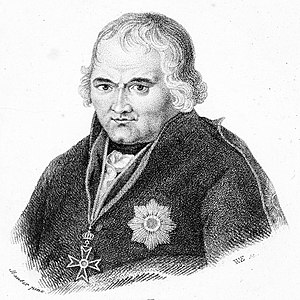
Harmonika / Historie
Georg Joseph Vogler
En harmonika er et musikinstrument, der klassificeres som et tungeinstrument. Dets toner kommer fra indvendige metalblades vibrationer sat i gang af lufttryk, der dannes med en blæsebælg. Der findes flere forskellige typer af harmonikaer. En enkelt har sit eget egennavn, akkordeonet.